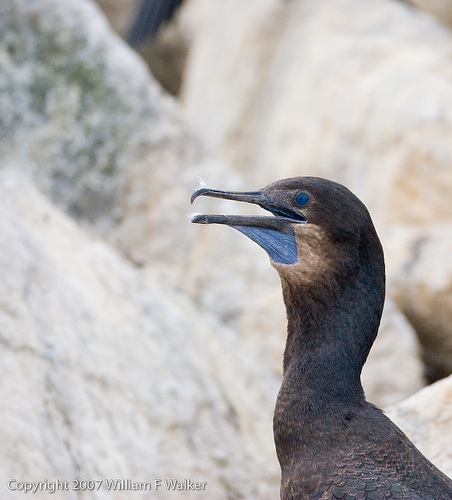
a large black bird has a long hooked bill, large blue eyes, and a light blue throat.
the bird has a black crown, neck and breast area with a blue patch on it's throat.
this is a brown bird with a blue eye and a blue beak.
a bird with a black crown and a blue neck.
this bird has a long neck, a blue throat and a beak that curves downward on the end.
this bird has wings that are black with a long black and blue beakthe blue bill runs into the grey throat of the bird
this bird is black and brown in color, with a skinny black curved beak.
this bird has a blue throat, blue eyes and a black crown.
this large bird has a long, dark hooked bill, and a blue throat.
Species: Brandt Cormorant